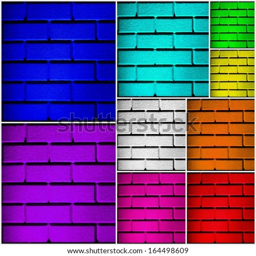
collage with colored walls in different sizes and in all colors of the rainbow in a square frame